Subthreshold membrane potential oscillations

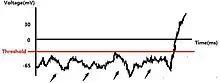
"Figure 1."

Subthreshold membrane potential oscillations are membrane oscillations that do not directly trigger an action potential since they do not reach the necessary threshold for firing. However, they may facilitate sensory signal processing.